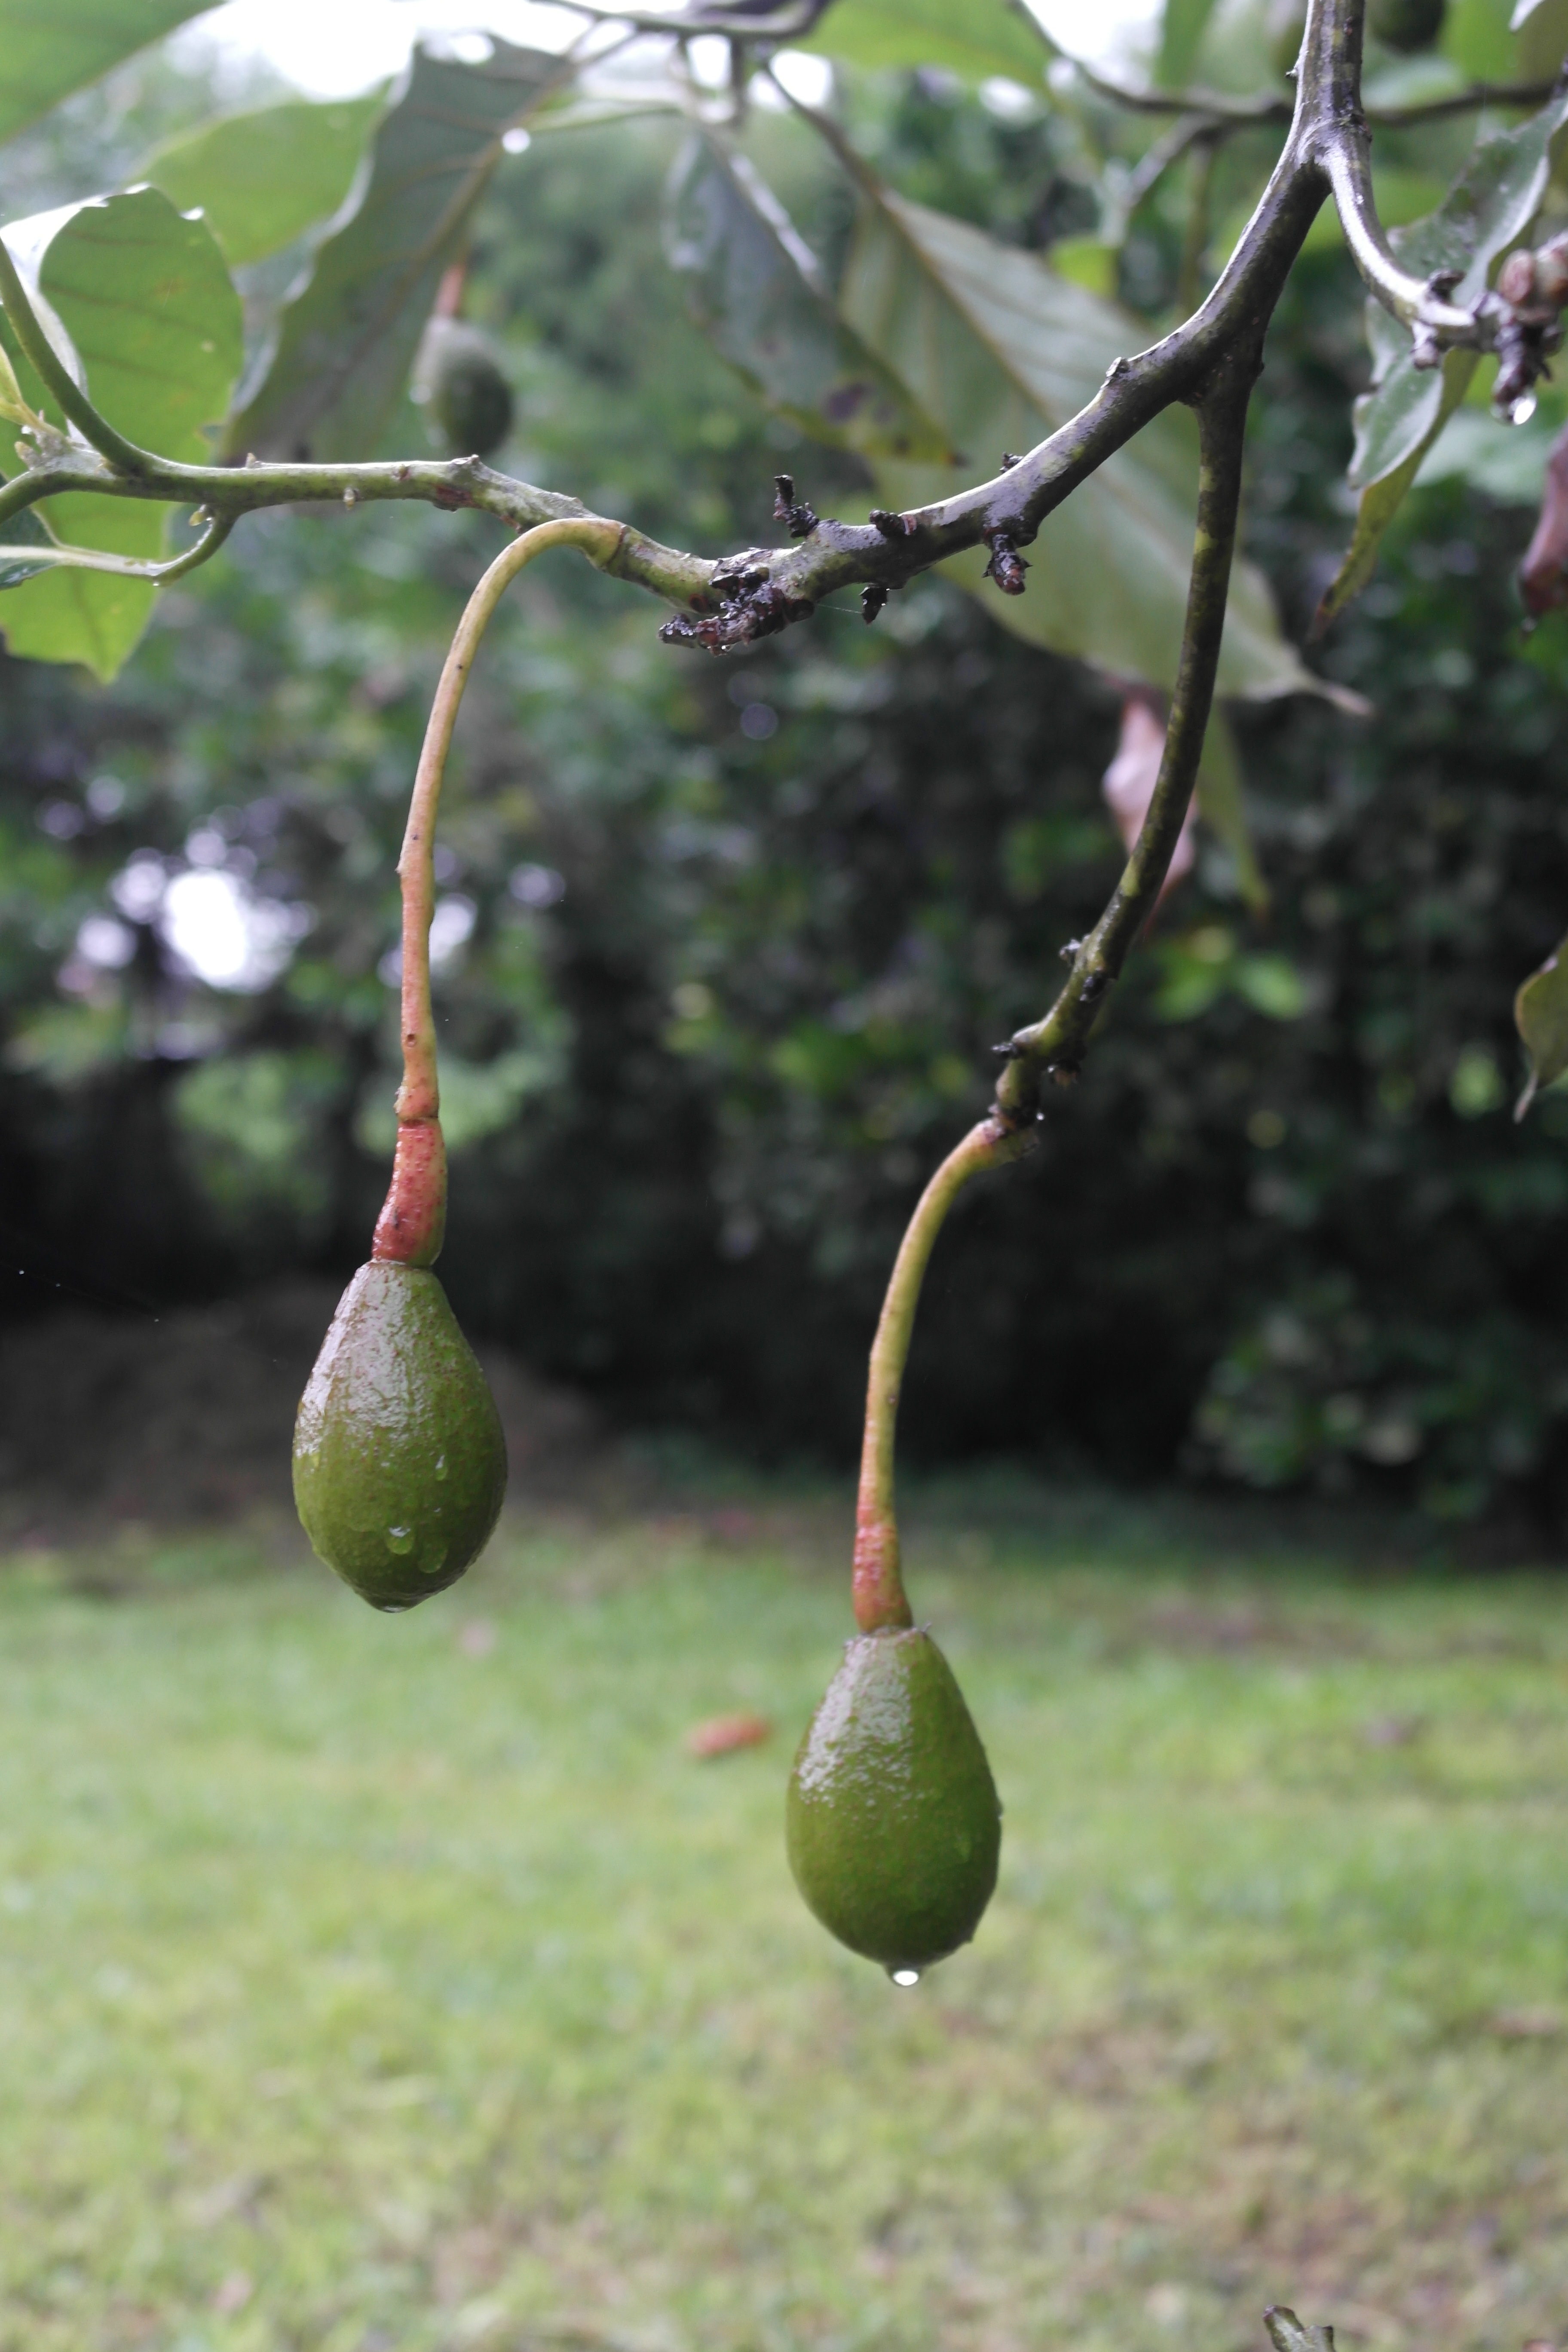
aguacate, avocado, tree, arbol, fruta, fruit, vegetales, vegetables, nature, colombia, plant, branch, flower, fruit tree, gourd